Peter, King of Hungary

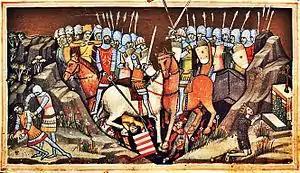
The 1044 Battle of Ménfő

The Emperor returned to Hungary in the early summer of 1044, and was joined in his advance by many Hungarian lords. The decisive battle was fought on 5 June at Ménfő (near Győr), where Samuel Aba's forces were defeated. Although Aba escaped from the battlefield, Peter's supporters soon captured and killed him.